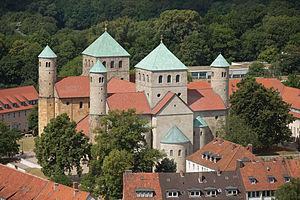
L'architecture ottonienne fait partie du bloc stylistique de l'architecture charpentée formé à partir des prototypes carolingiens avec des influences byzantines nouvelles. C'est une sorte de premier art roman du Nord distinct et symétrique opposé au premier art roman méridional. On peut penser que l'architecture ottonienne n'est que l'aile orientale d'un ensemble plus vaste qui englobe le nord de l'Europe et sans doute l'Angleterre pré-normande. Elle a incontestablement formé le second art roman et la première architecture gothique née dans la partie ouest du premier art roman du nord en garde encore l'amplitude.